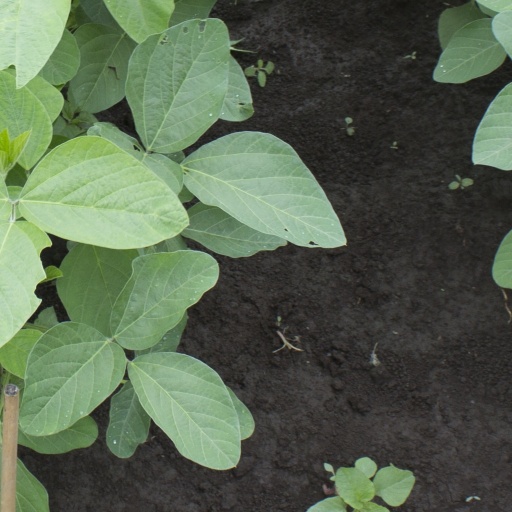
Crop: soybean